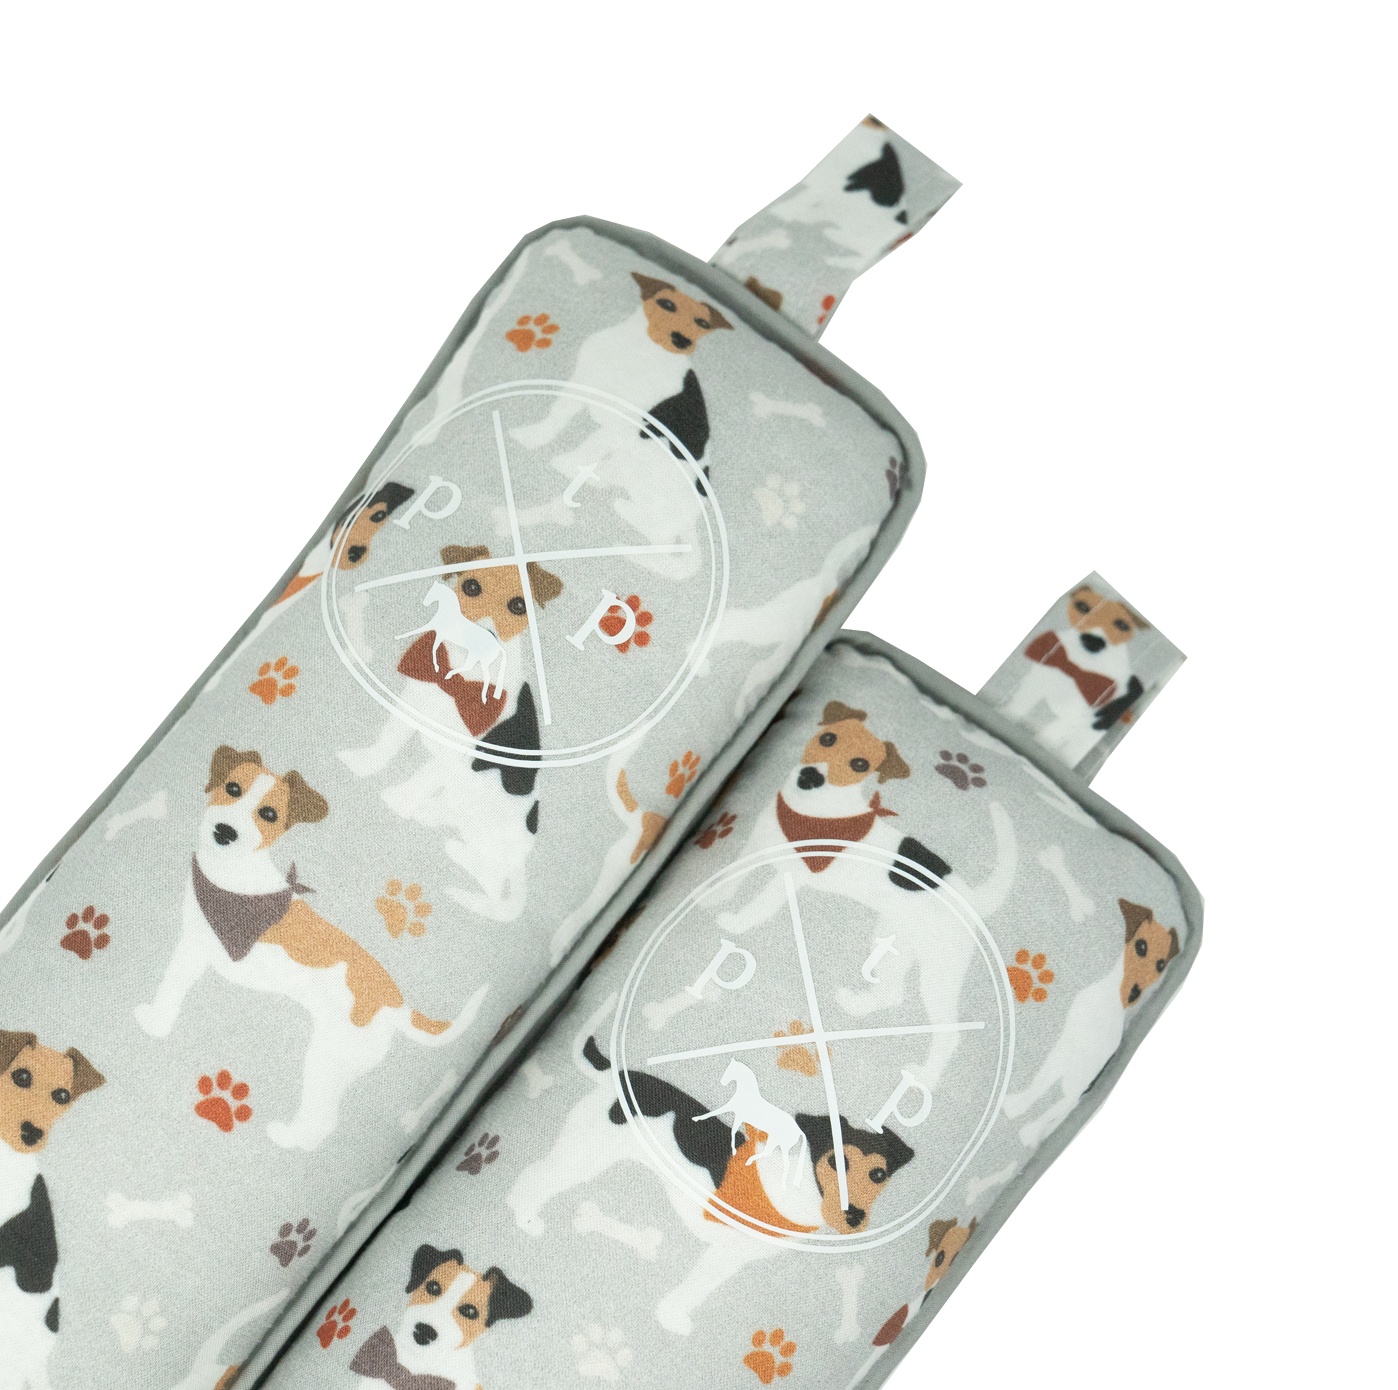
Terriers
Keep your tall boots standing up! Our Fabric Boot Stuffers/Trees are designed to help keep your English equestrian boots from flopping over! They taper towards the ankle to fit most English boots, custom sizing is available upon request. To Use: Unzip tall boot, place boot stuffer, tapered side at the ankle, then zip up boot with stuffer in. Widths: Regular - 16" Tall by 5" Wide, tapers to 4" at the bottom Slim - 16" Tall by 4" Wide, tapers to 3" at the bottom All products are handmade and may vary slightly, if you need a unique size, then please message us prior! Want to add a monogram to your Boot Stuffers/Tree? Check out our customization options here --> Vinyl Monogram | Embroidered Monogram ------------------------------------------------------------------- Things to Consider: Please allow 1-3 weeks for your product to be made, almost all our products are handmade to order. (Product times do not include shipping times. Priority shipping does not mean priority turnaround times , we complete all orders based on the date they come in.) **Patterns may slightly vary on your finished product.
Brand: The Posh Pony
Category: Home & Garden > Household Supplies > Shoe Care & Tools > Shoe Trees & Shapers > Shoe Shapers